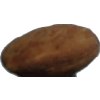
Label: almonds